Madhuram

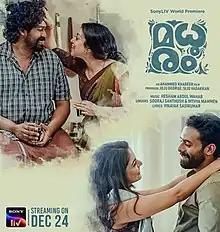
Official Movie Poster

Madhuram is a 2021 Indian Malayalam-language romantic drama film directed by Ahammed Khabeer and written by Ashiq Aimar and Fahim Safar based on a story by Khabeer. The film was produced by Joju George and Sijo Vadakkan. The film stars Joju, Shruti Ramachandran, Nikhila Vimal, Arjun Ashokan, and Indrans in important roles. The music was composed by Hesham Abdul Wahab and Govind Vasantha (one song).